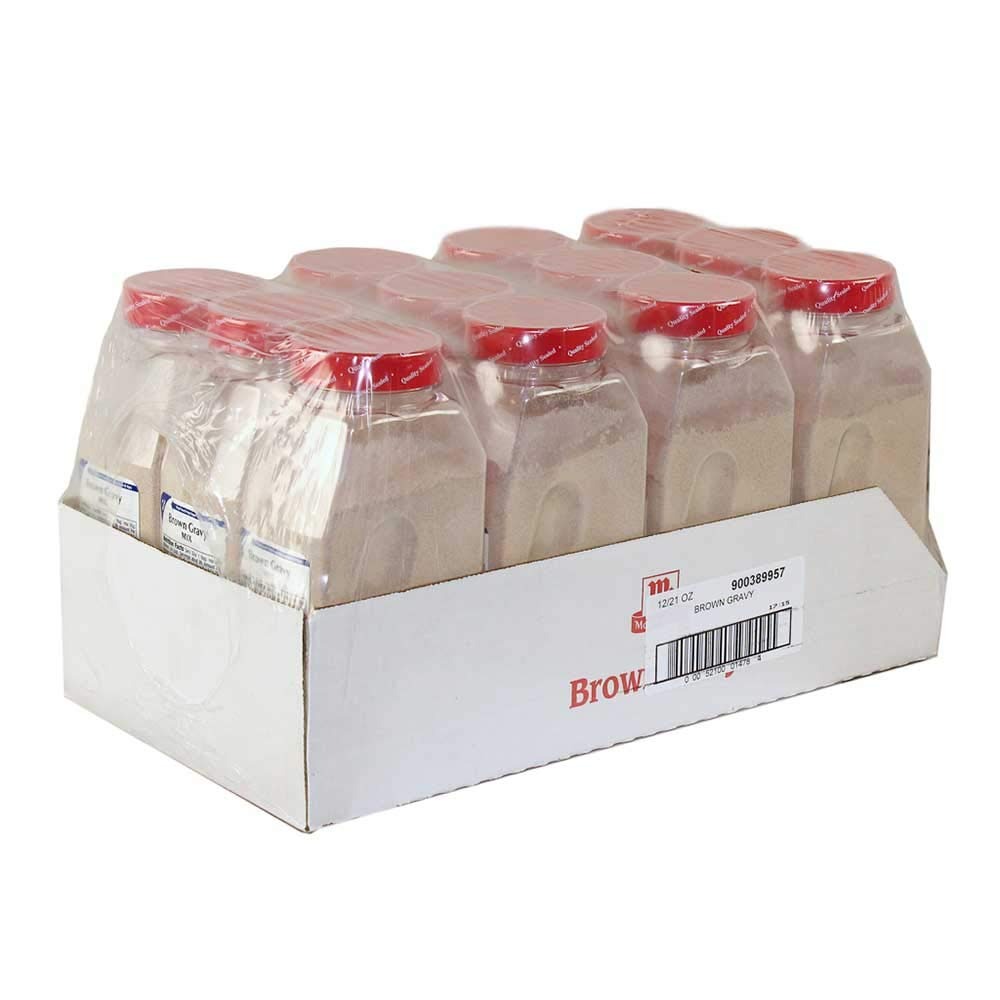
Item Name: Mccormick Brown Gravy Mix, 21 Ounce -- 12 per case.
Product Description: McCormick Brown Gravy gives your family an indulgent treat you can feel good about. Made with McCormick spices, this blend doesn't contain MSG or artificial flavors or colors, so you serve it for the holidays or any day knowing you're giving your family the very best. Use it on side dishes like mashed potatoes or gravy to enhance the main course by drizzling it over turkey or meatloaf.
Value: 252.0
Unit: Fl Oz

Price: 56.695